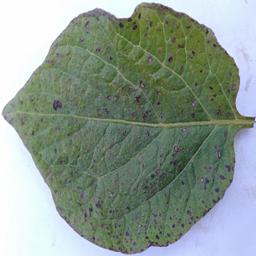
Etiqueta: Tizon_Temprano